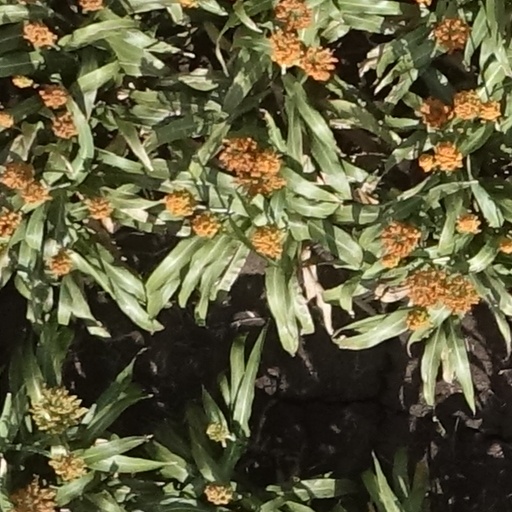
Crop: sorghum